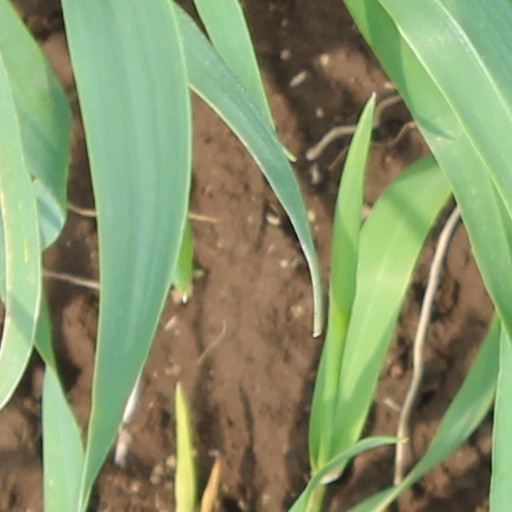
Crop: wheat